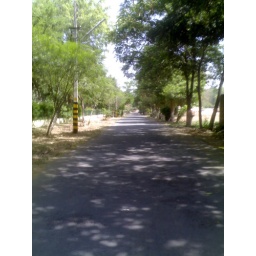
A little green haven in the city of glass and steel